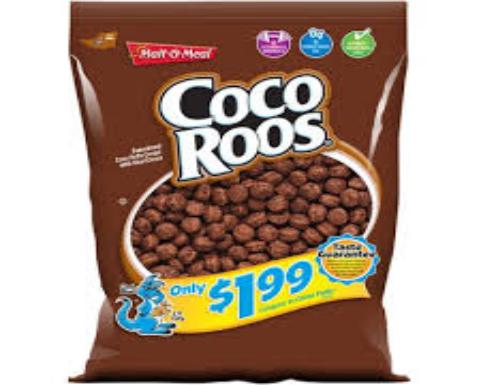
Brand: Coco Roos
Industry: Food